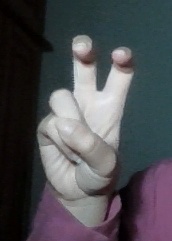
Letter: toot